The Interloper: Lee Harvey Oswald Inside the Soviet Union

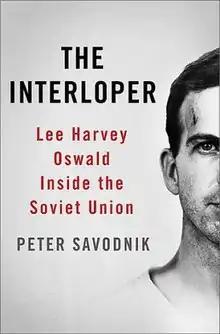
First edition

The Interloper: Lee Harvey Oswald Inside the Soviet Union is a 2013 book by Peter Savodnik, published by Basic Books. The book focuses on the nearly three years Lee Harvey Oswald spent in the Soviet Union. Savodnik attempts to figure out the motives behind Oswald killing John F. Kennedy. Savodnik calls Oswald an interloper, someone who flees "from his old life and [inserts] himself into a new one adorned with new people and a new landscape and a new language or accent – with the hope that this time he might find a permanent home."